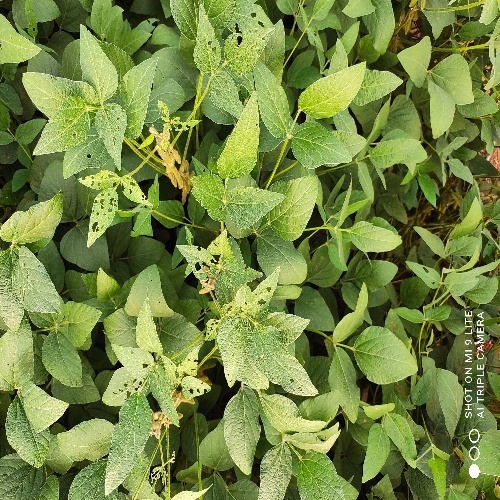
Label: Caterpillar